To Sleep Next To Her

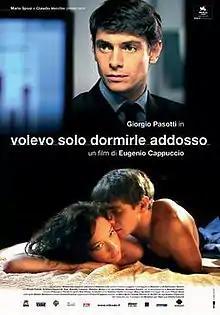

To Sleep Next To Her is a 2004 Italian drama film directed by Eugenio Cappuccio. It entered the Midnight section at the 61st Venice International Film Festival.